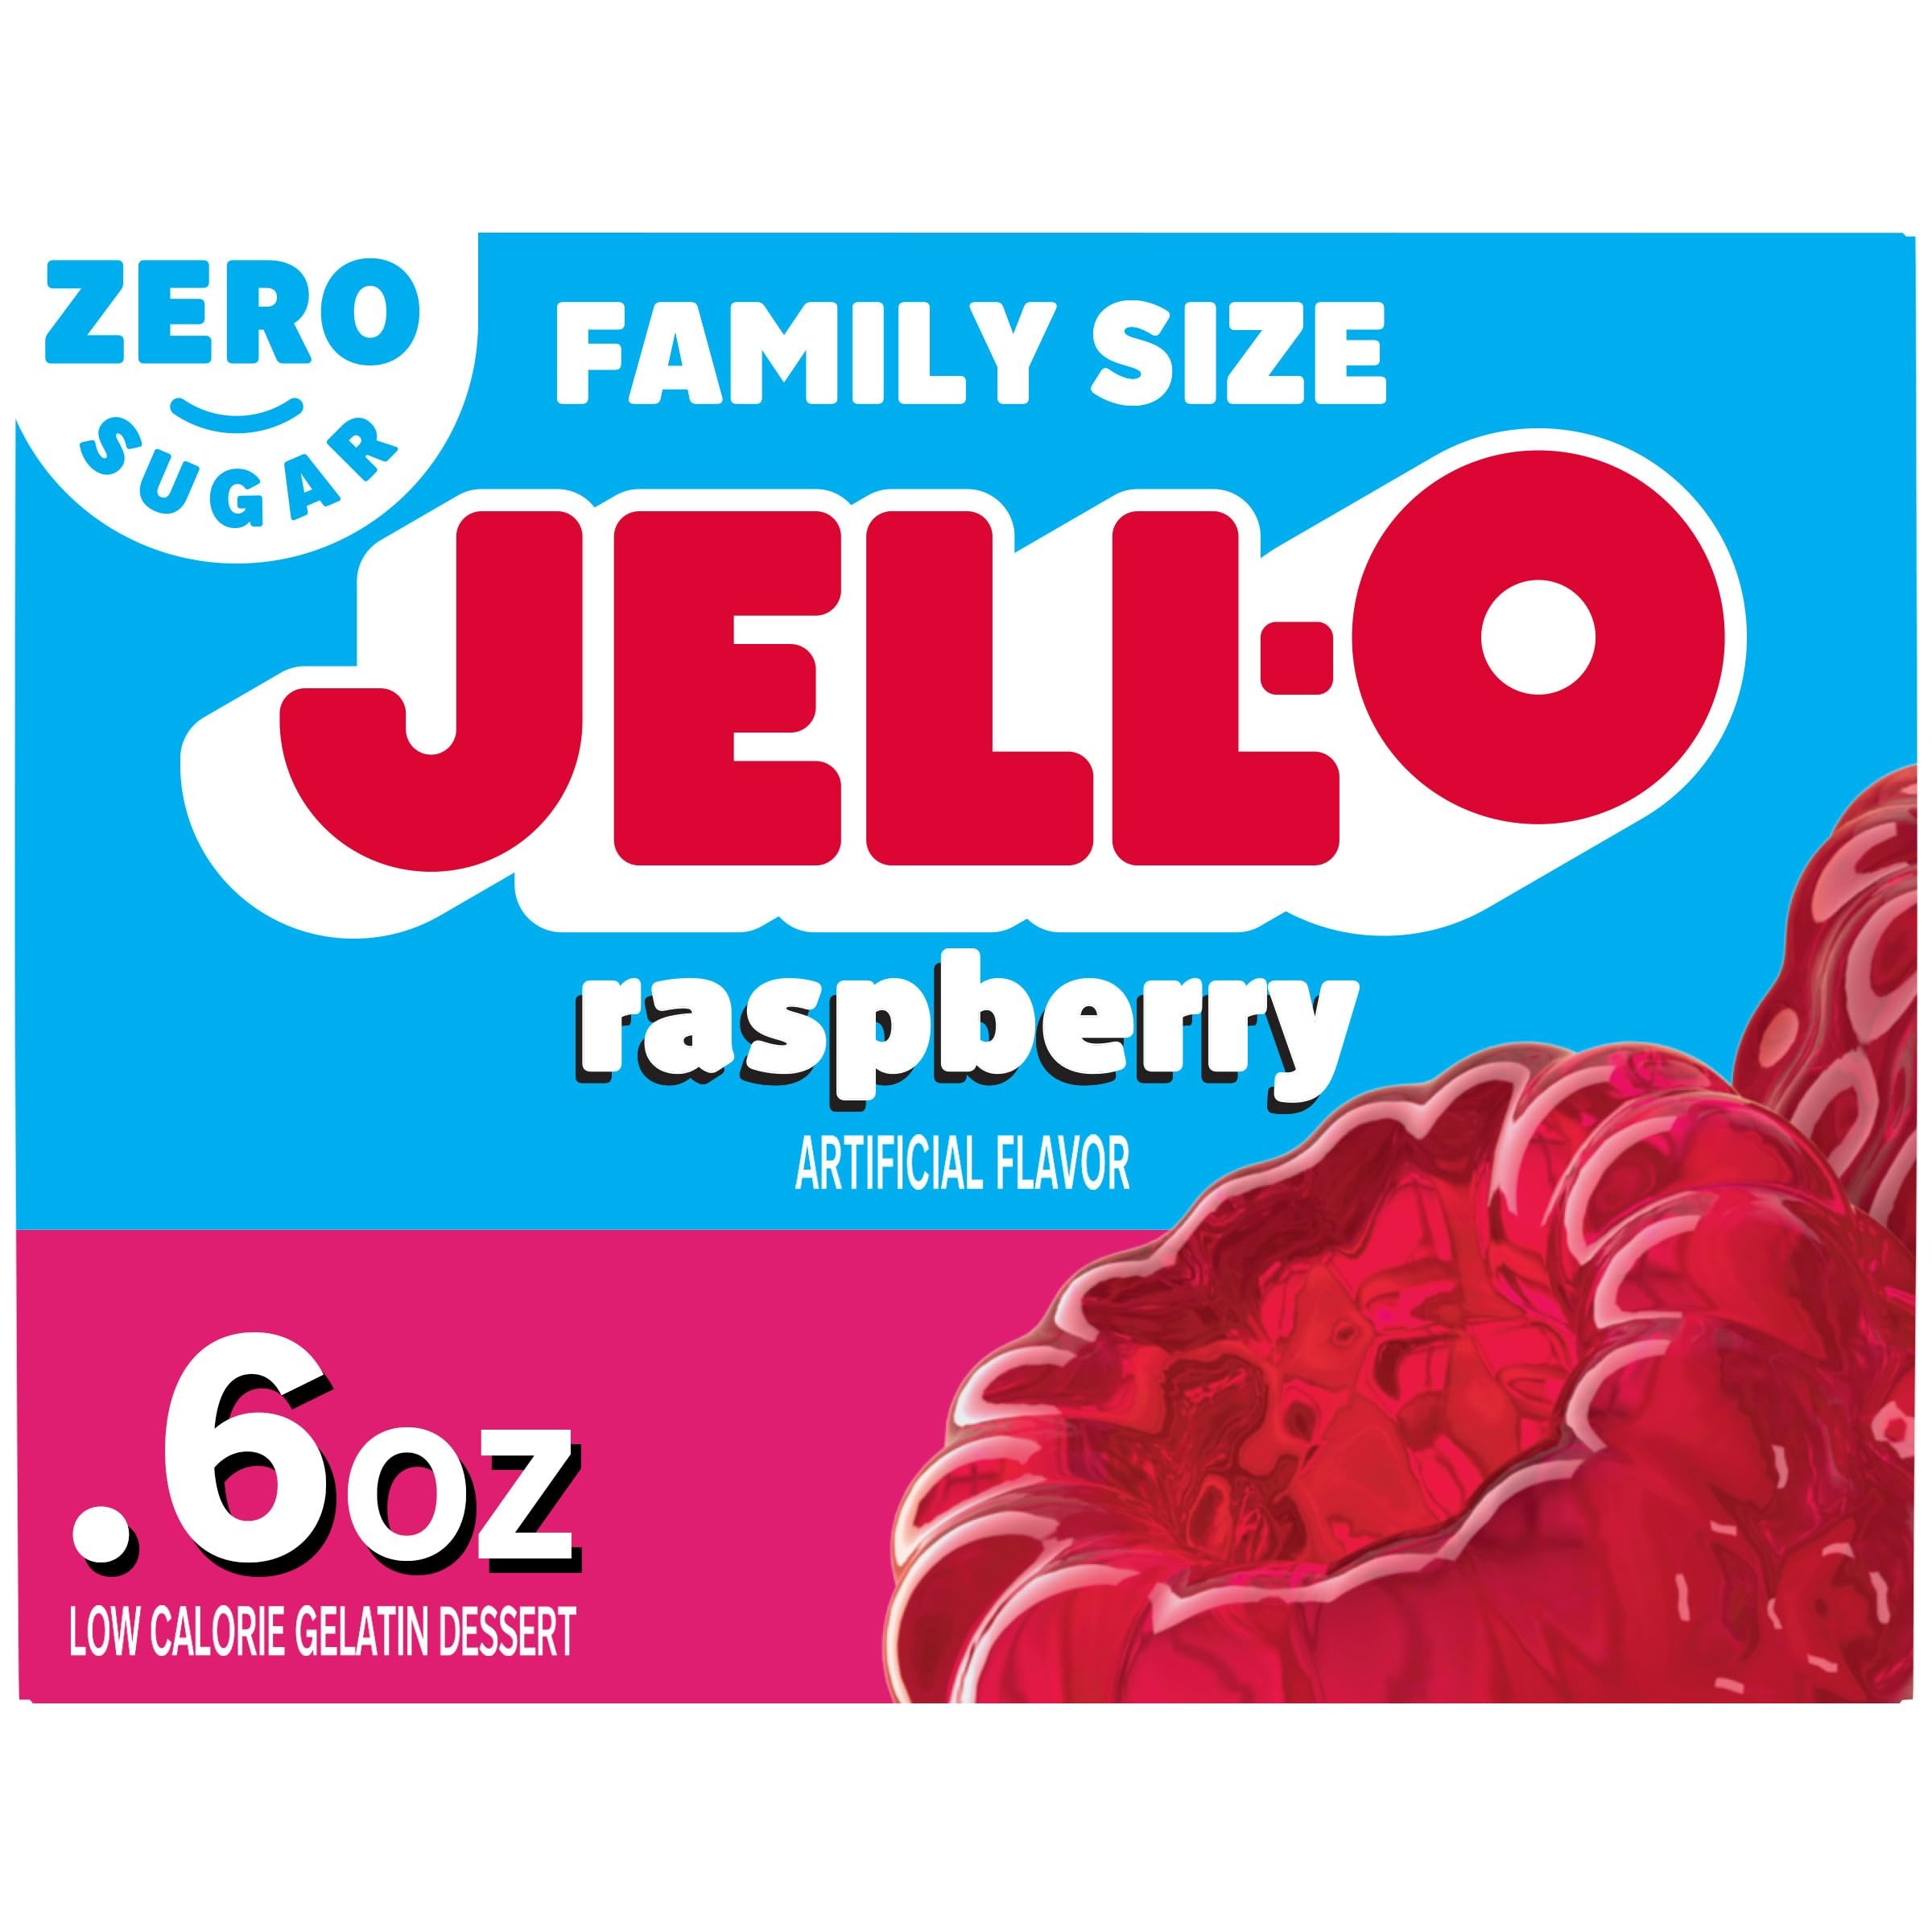
Item Name: Jell-O Raspberry Sugar Free Gelatin Dessert Mix (0.6 oz Box)
Bullet Point 1: One 0.6 oz box of Jell-O Sugar Free Raspberry Instant Gelatin Mix
Bullet Point 2: Jell-O Sugar Free Raspberry Instant Gelatin Mix is a tasty sugar free dessert that's easy to make
Bullet Point 3: Fat free per serving gelatin makes a good snack option
Bullet Point 4: This low-calorie gelatin contains 10 calories per serving
Bullet Point 5: Packaged in a sealed pouch
Bullet Point 6: Each box makes eight servings for sharing
Bullet Point 7: Makes for a delicious dessert
Value: 0.6
Unit: Ounce

Price: 2.59